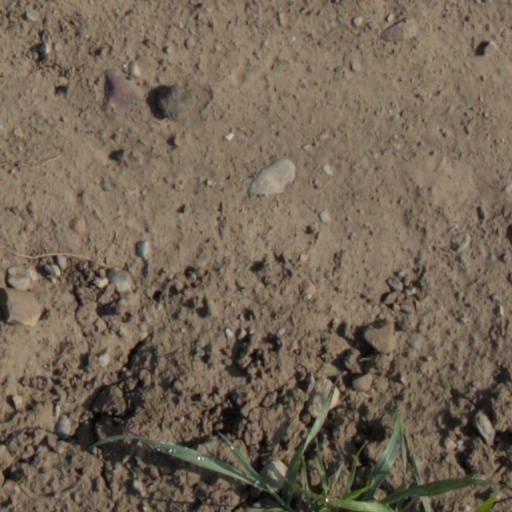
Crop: wheat